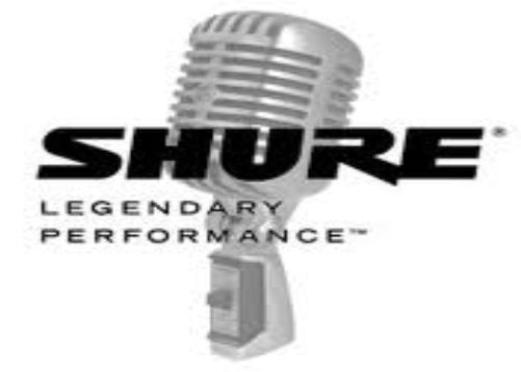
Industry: Clothes